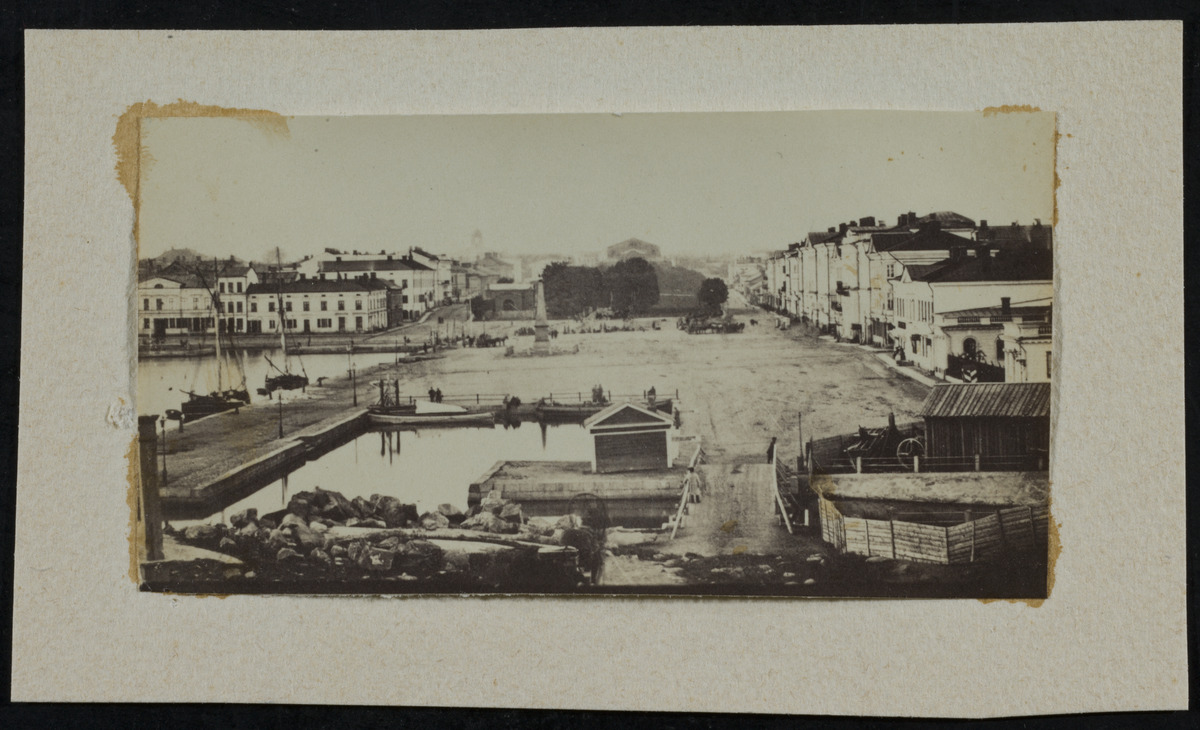
Näkymä Kauppatorille Katajanokan suunnasta, oikeassa reunassa mm
sisällön kuvaus: Näkymä Kauppatorille Katajanokan suunnasta, oikeassa reunassa mm. Pohjoisesplanadin rakennukset 1, 3 ja 5, taustalla Esplanadin puisto. mustavalkoinen
Kuvaaja: Hårdh, C.A., valokuvaaja
Ajankohta: kuvausaika 1860-1869
Paikka: Suomi, Uusimaa, Helsinki, Katajanokka Helsinki
Aiheet: torit, satamat, tiilirakennukset, puurakennukset, purjelaivat, merivesi, kaupunkiväestö